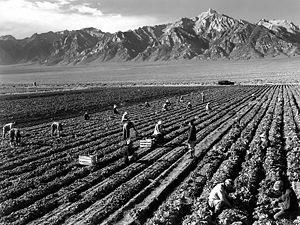
Légende originale: ""Ferme, travailleurs agricoles, Mont Williamson en arrière plan, centre de déplacés de Manzanar, Californie."" Manzanar était un camp de concentration où des japonais et personnes d'origine japonaises vivant près de la cote ouest des États-Unis ont été déportées à partir de 1943. Italiano: Foto intitolata originariamente Fattoria, contadini, Monte Williamson sullo sfondo, campo di concentramento di Manzanar, California, dove dal 1943 vennero deportate le persone di origine giapponese che vivevano sulla costa Ovest degli USA."